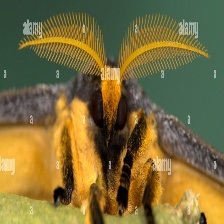
Species: COMET MOTH